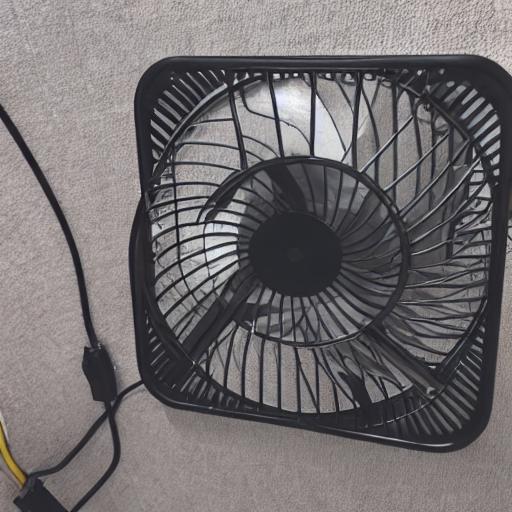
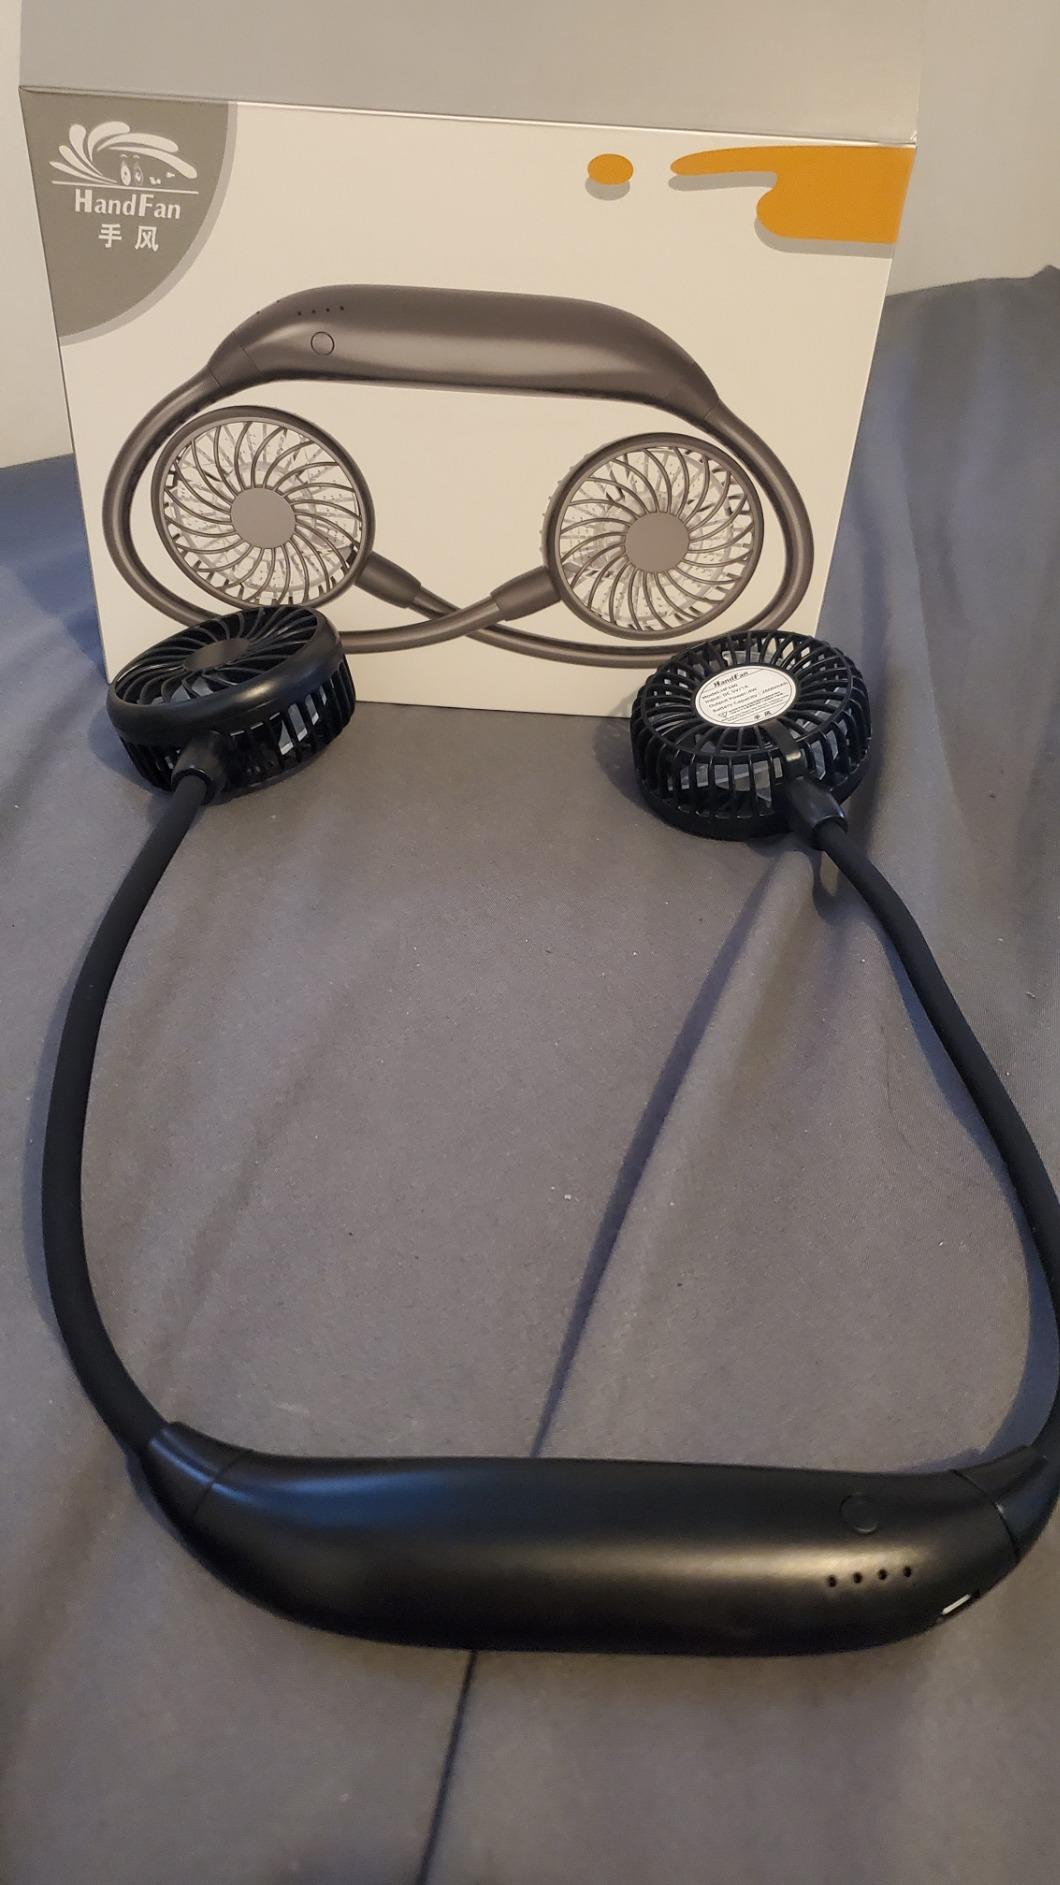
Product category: fan
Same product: no